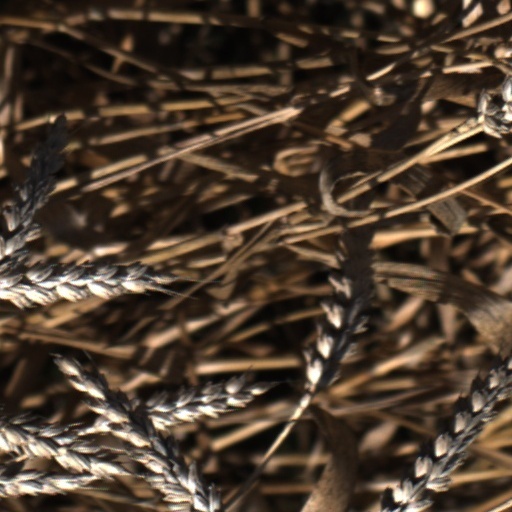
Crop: wheat